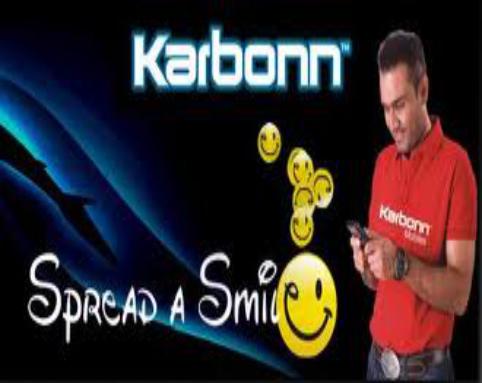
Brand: Karbonn
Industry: Electronic